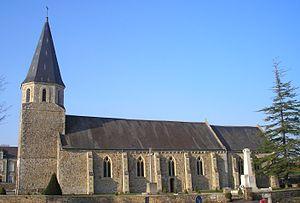
Le Dézert (Normandie, France). L'église Saint-Martin.
Le Dézert est une commune française, située dans le département de la Manche en région Normandie, peuplée de 589 habitants.